Jenny Munro

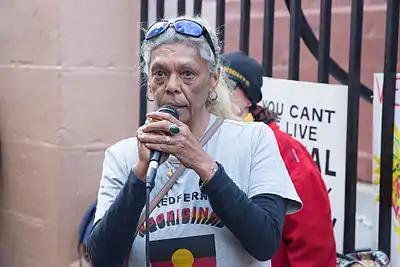
Jenny Munro speaking at a demonstration outside State Parliament House, New South Wales

Jenny Munro (née Coe) is an Australian Wiradjuri elder and a prominent activist for the rights of Indigenous Australians. She has been at the forefront of the fight for Aboriginal housing at The Block in Sydney and started the Redfern Aboriginal Tent Embassy. She is the sister of activists Isabel Coe and Paul Coe.